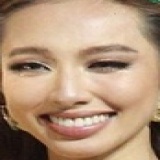
hoa hậu Nguyễn Thúc Thùy Tiên